Antonio de Solís y Ribadeneyra

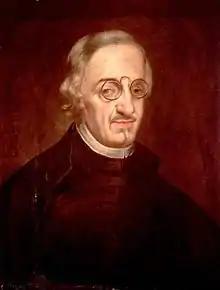
Antonio de Solís y Rivadeneyra, attributed to Juan de Alfaro y Gámez. Lázaro Galdiano Museum, Madrid.

Antonio de Solís y Ribadeneyra (18 July 161019 April 1686) was a Spanish dramatist and historian. His work includes drama, poetry, and prose, and he has been considered one of the last great writers of Spanish Baroque literature.